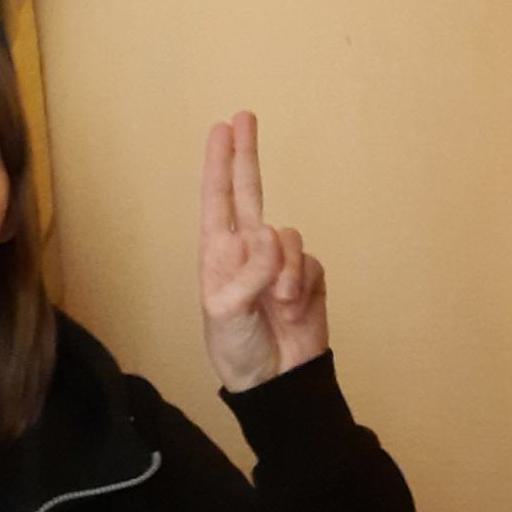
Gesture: two_up